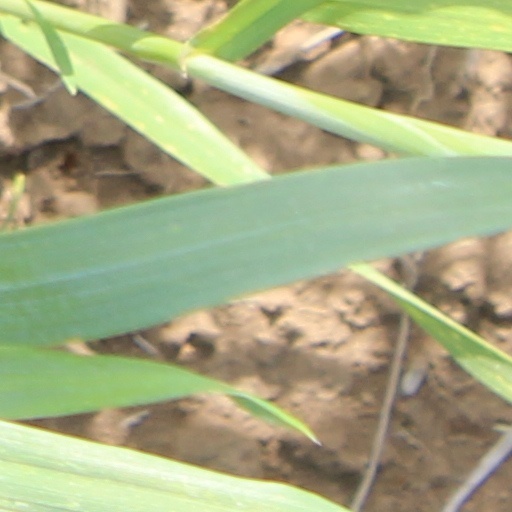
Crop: wheat